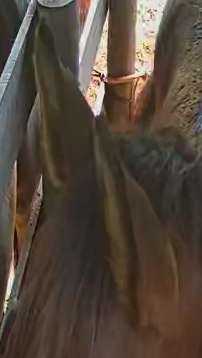
Face region: ears (position_of_ears)
Pain indicator: not_present